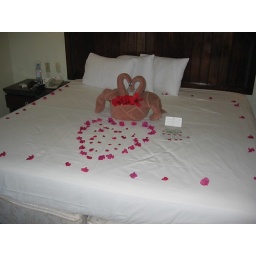
housekeeping left this on our bed when we notified the front desk at check in that it was our honeymoon!!!